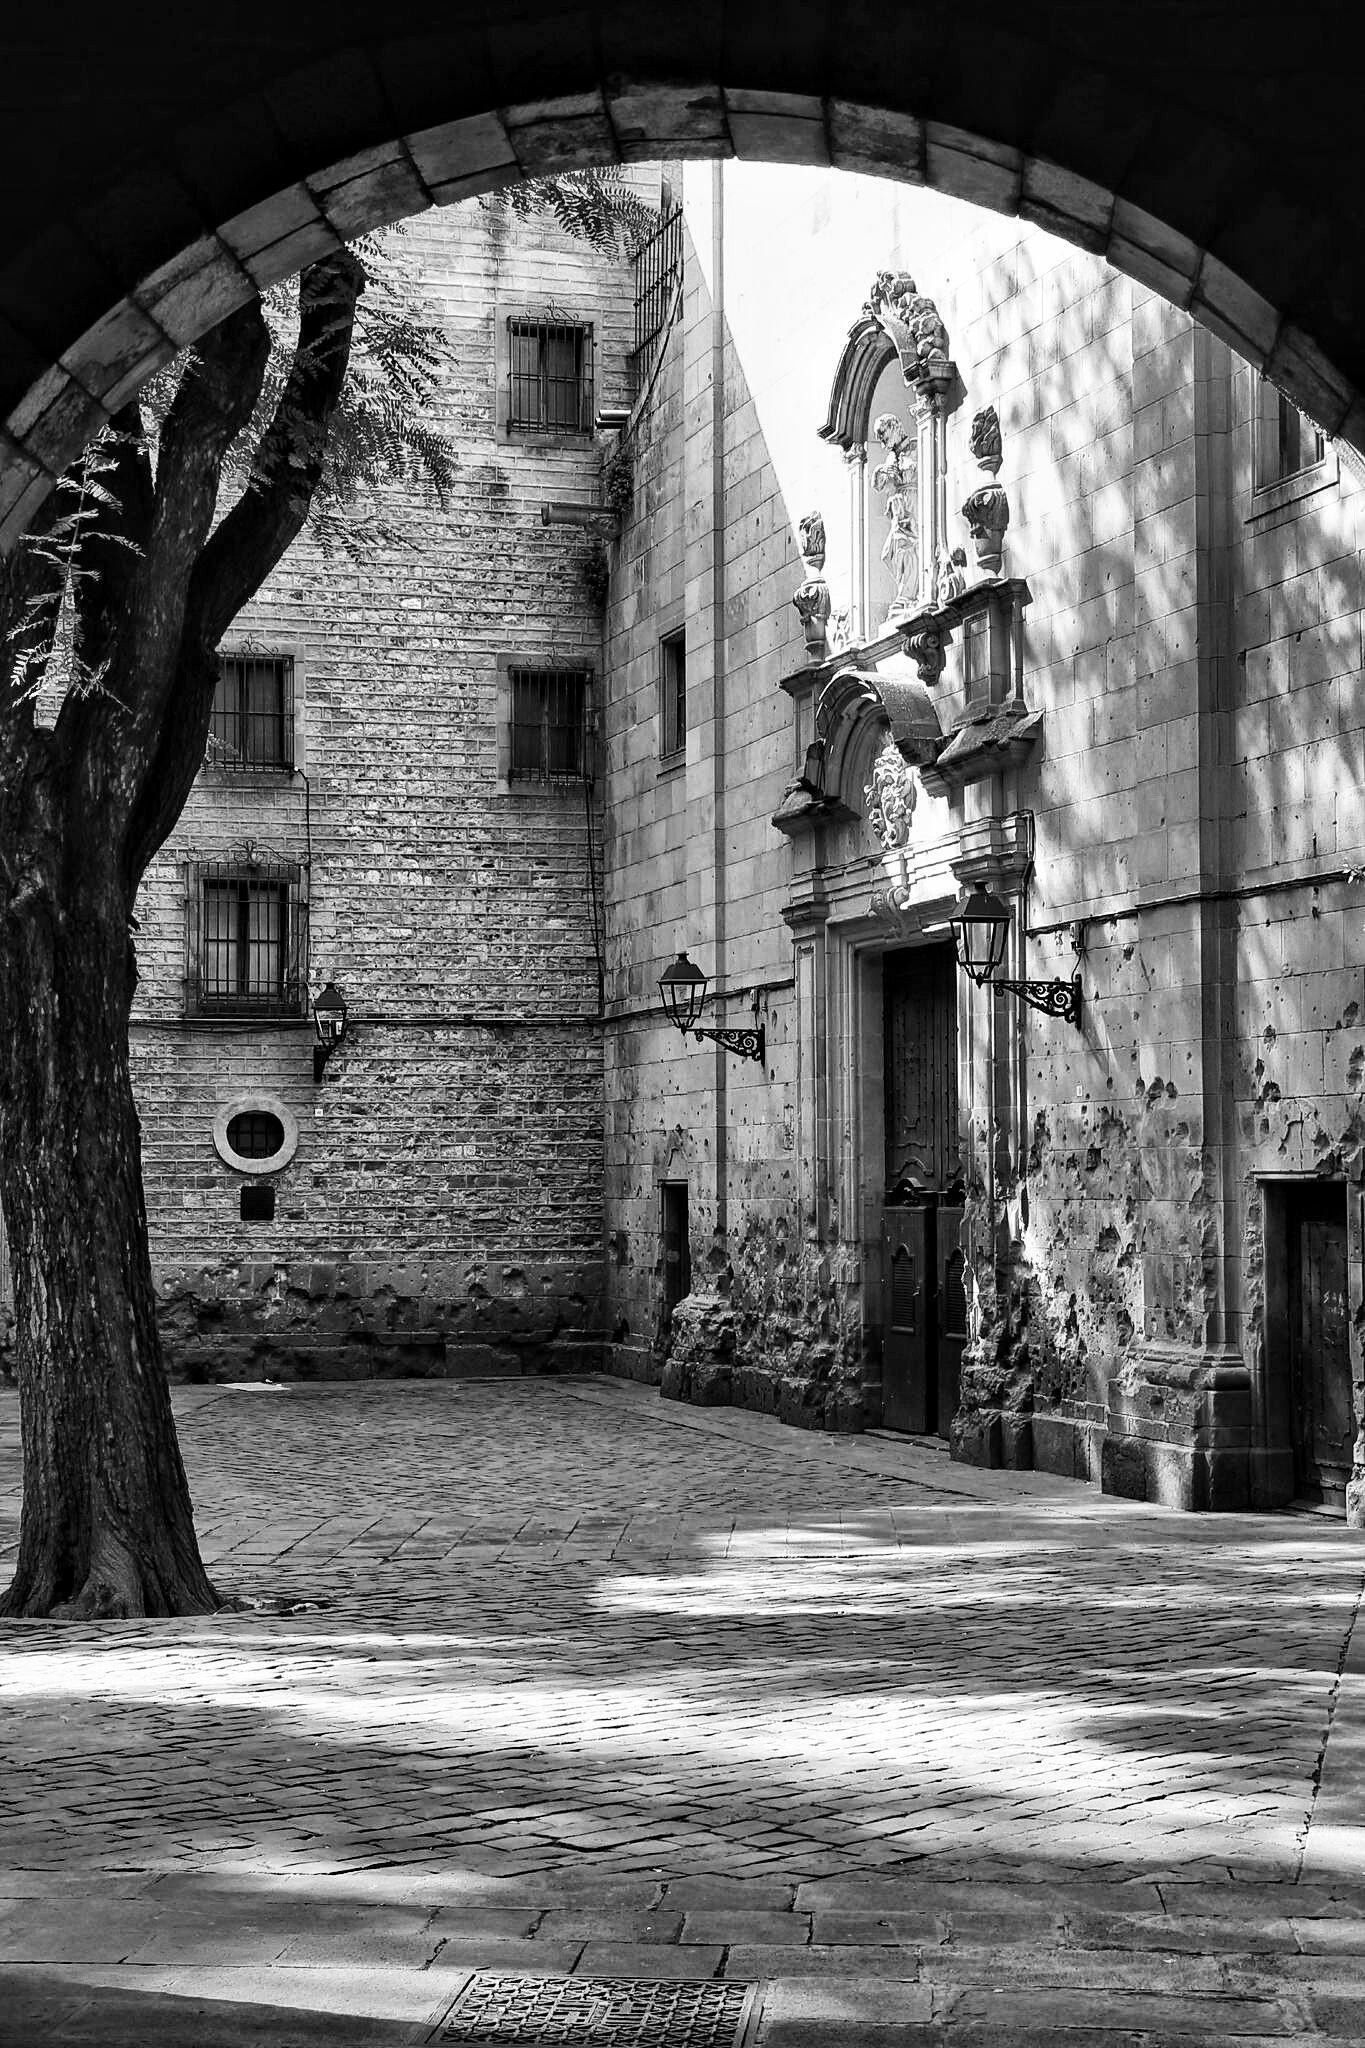
black and white, road, white, street, photography, window, arch, plaza, black, monochrome, barcelona, gothic, infrastructure, photograph, history, image, shape, urban area, monochrome photography, ancient history, film noir